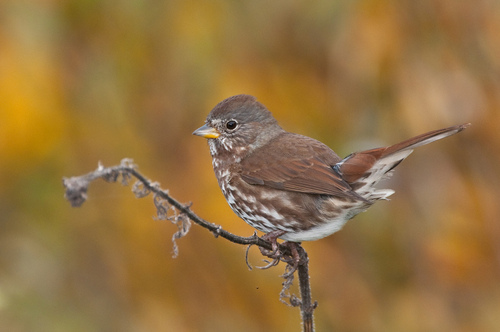
the bird has a small brown bill that is also yellow.
this is a bird with a white belly and a brown wing and head.
this bird is brown and white in color with a sharp beak and brown eye rings.
this small, plump bird is predominately brown with accents of white on its breast and wings.
this small bird has a white and brown breast and brown wings.
this bird is a very earthy tone of brown with white stripes on the belly and tail.
this is a small brown and white bird with brown wings and a brown and white tail.
the bird has a white torso and a brown spotted belly.
this bird has a fat body and a thick neck.
this bird appears to have a combination of white and brown on its belly and on the underside of it's tail.
Species: Fox Sparrow